2015 RX245

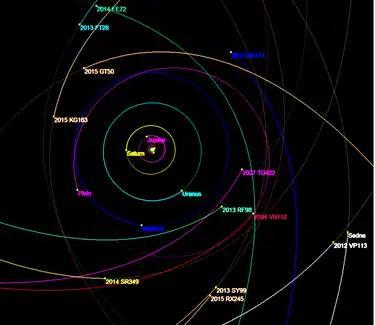
has a similar size and orbit as .

It orbits the Sun at a distance of 45.6–788 AU once every 8512 years (3,109,107 days; semi-major axis of 417 AU). Its orbit has an exceptionally high eccentricity of 0.89 and an inclination of 12° with respect to the ecliptic.